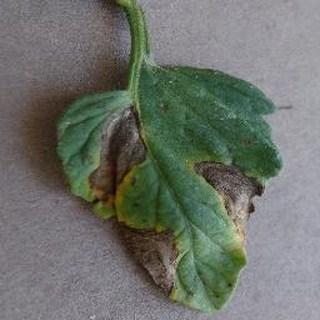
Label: tomato_early_blight